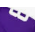
Number: 8